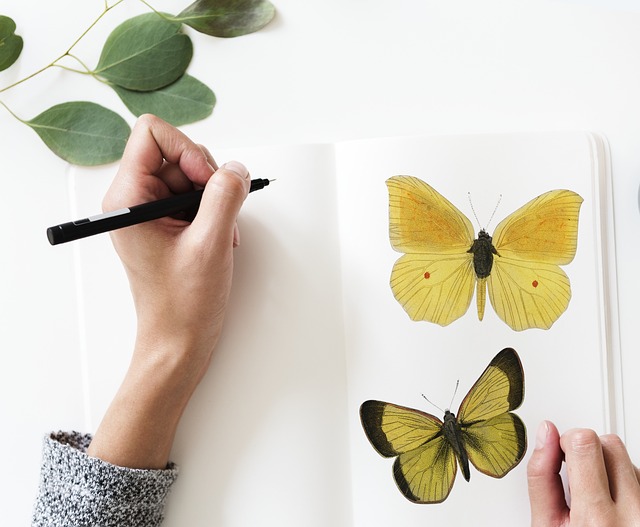
Label: farfalla